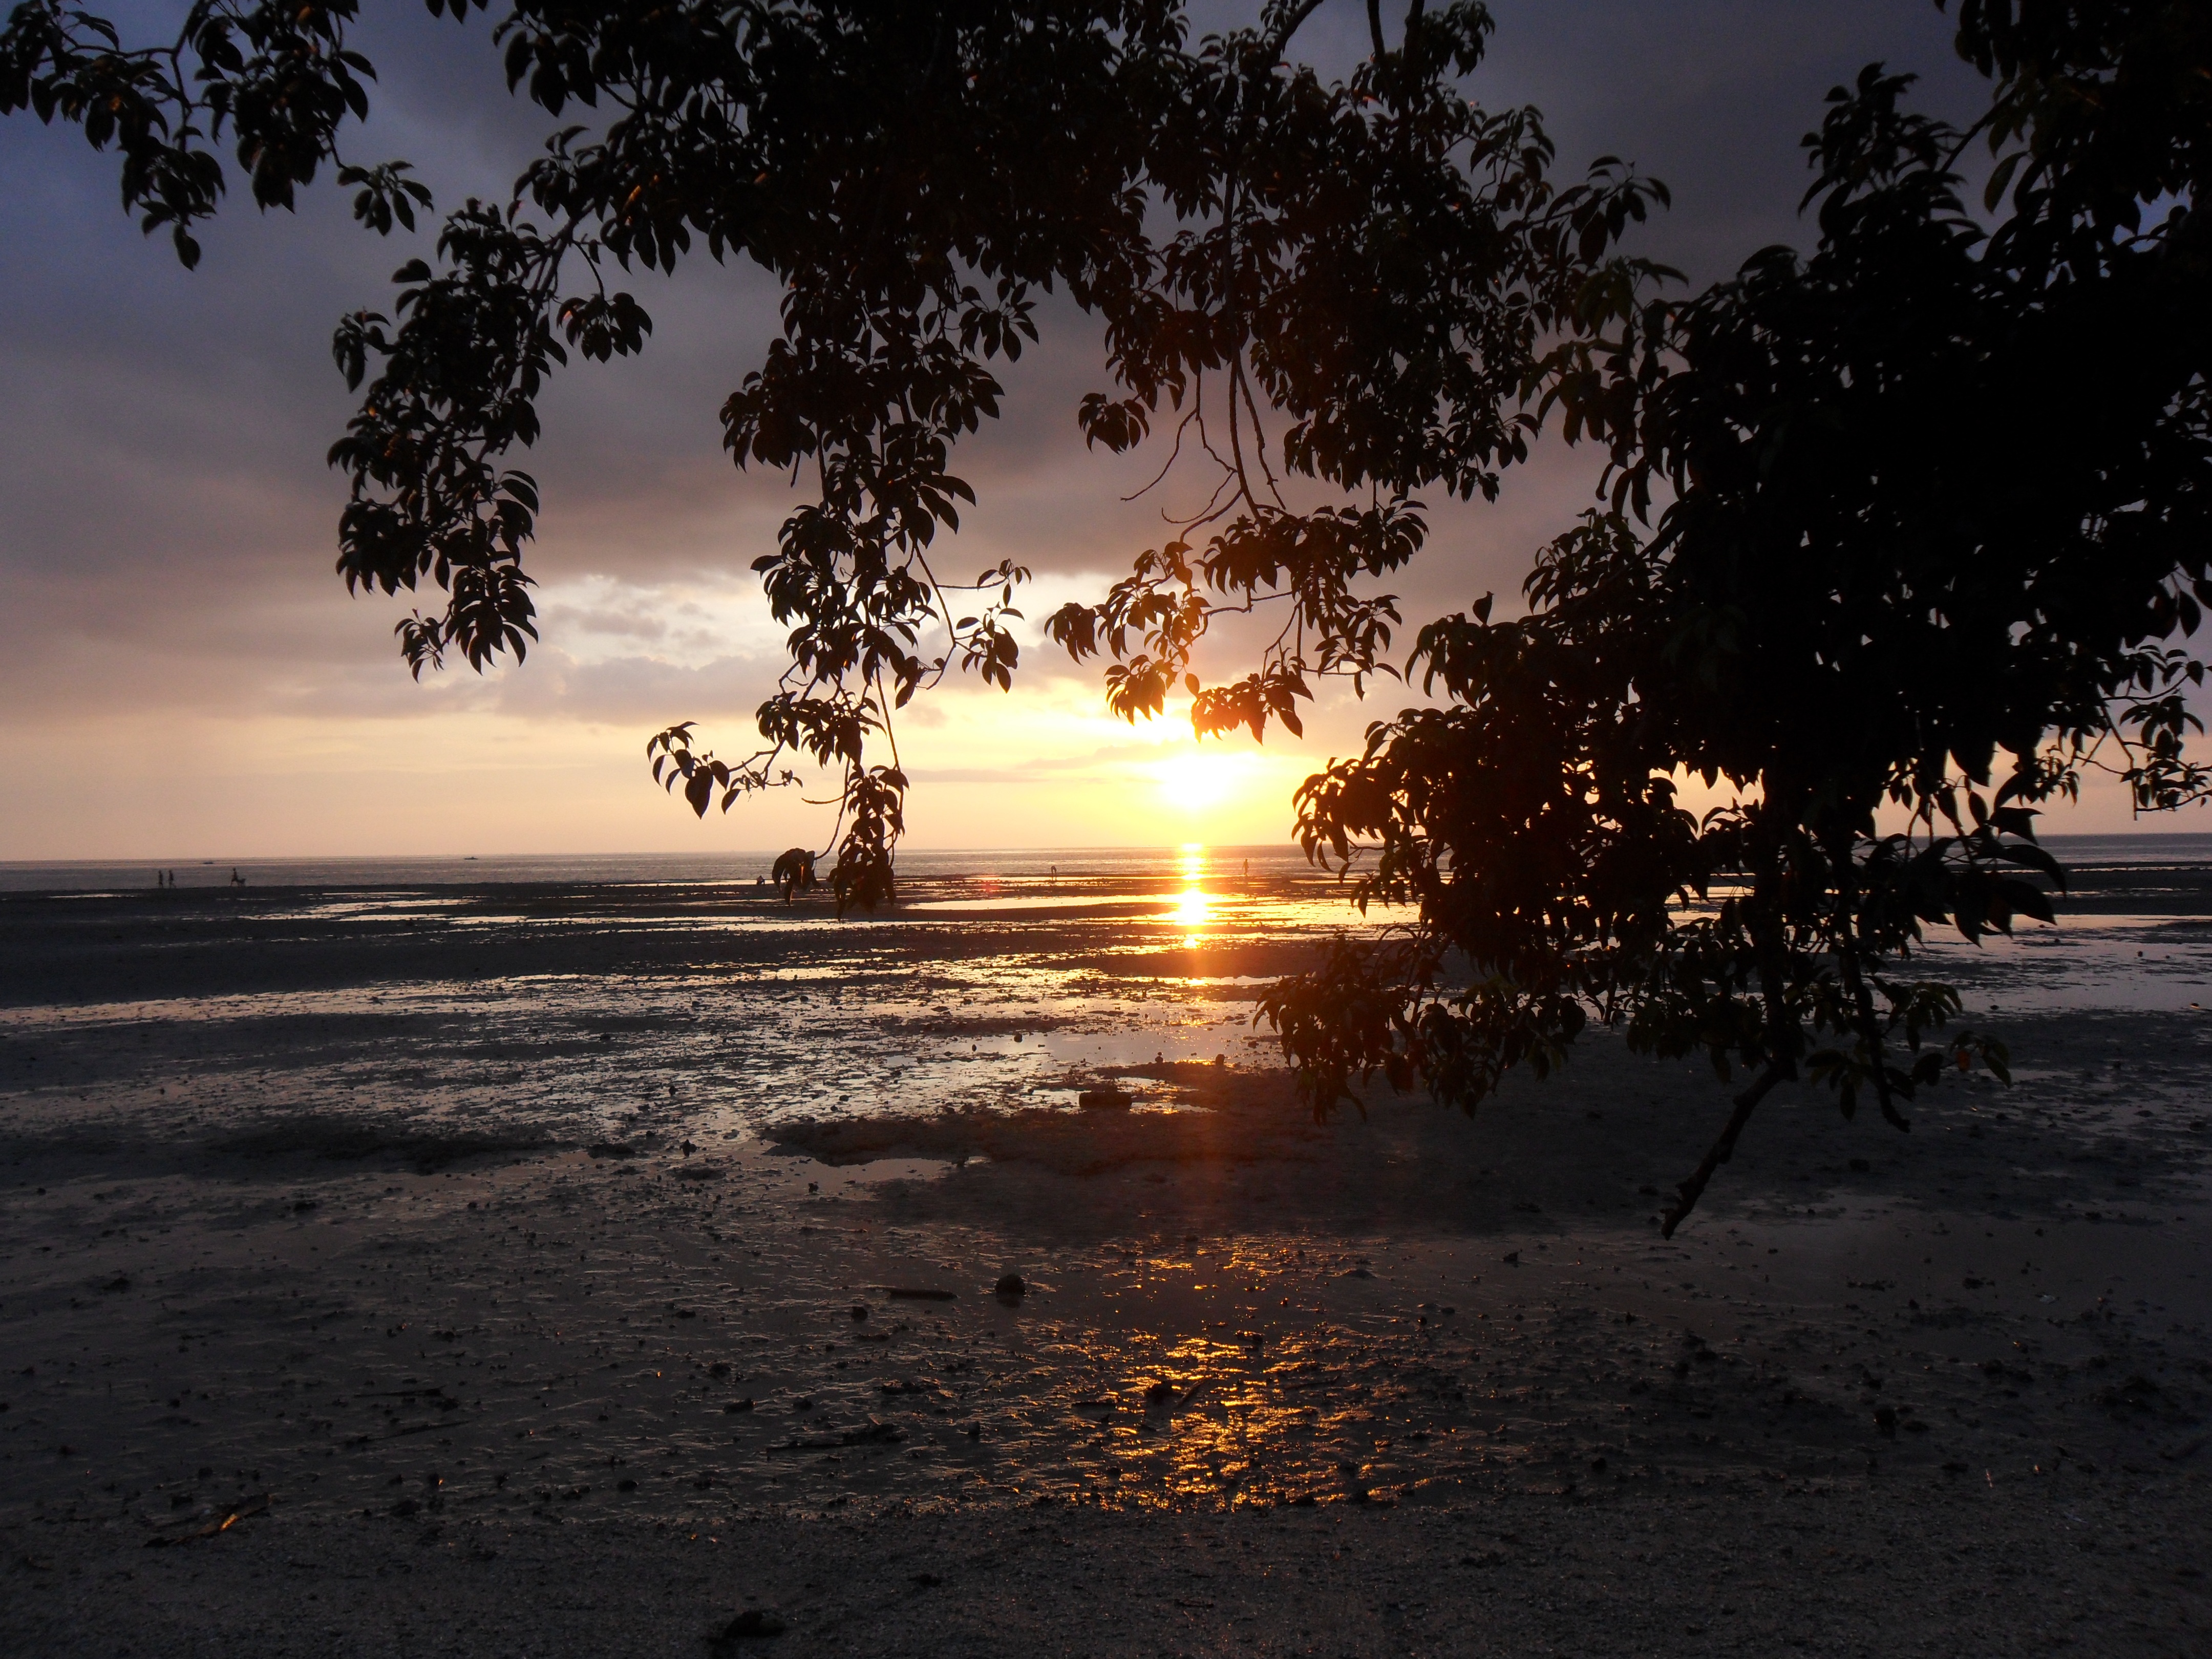
beach, sea, coast, tree, horizon, light, sun, sunrise, sunset, sunlight, morning, shore, dawn, dusk, evening, reflection, body of water, philippines, atmospheric phenomenon, arecales, matalom